Tourism in Djibouti

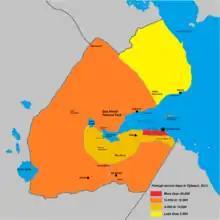
The foreign tourist days in Djibouti, 2013

Tourism in Djibouti is one of the growing economic sectors of the country and is an industry that generates 53,000 and 73,000 arrivals per year, with its favorable beaches and climate and also including islands and beaches in the Gulf of Tadjoura and the Bab al-Mandab. The main tourist activities are scuba diving, fishing, trekking and hiking, discovering the nomadic way, bird watching, and sun, sea and sand.